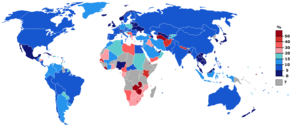
Le travail des enfants est la participation de personnes mineures à des activités à finalité économique et s’apparentant plus ou moins fortement à l’exercice d’une profession par un adulte. Au niveau international, l’Organisation internationale du travail le définit en comparant l’âge à la pénibilité de la tâche, du moins pour les enfants de plus de douze ans.